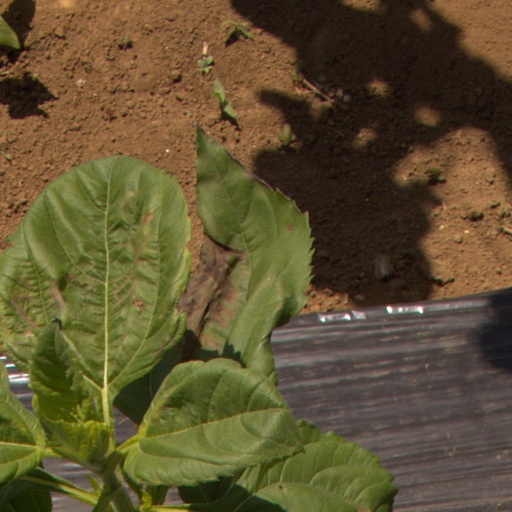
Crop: Jerusalem artichoke